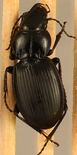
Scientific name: Cyclotrachelus torvus
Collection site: Northern Great Plains Research Laboratory NEON (NOGP), plot NOGP_007